The Sopranos

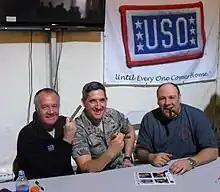
James Gandolfini (right) and Tony Sirico (left) visit the U.S. Air Force during a USO visit to Kuwait in 2010

Many of the actors on "The Sopranos" are Italian American from the New York metropolitan area, like the characters they portray, and many appeared together in films and television series before joining the cast of "The Sopranos". The series has 27 actors in common with the 1990 Martin Scorsese gangster film "Goodfellas", including main cast members Lorraine Bracco, Michael Imperioli, and Tony Sirico.